Bo Gritz

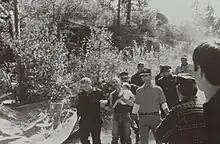
Bo Gritz at Ruby Ridge

Gritz has used his influence within the Christian Patriot movement to mediate between legal authorities and far-right activists. In 1992, he mediated during the Ruby Ridge crisis involving fellow military veteran Randy Weaver. In 1996, Gritz unsuccessfully attempted to negotiate an end to the standoff involving the Montana Freemen, an anti-government White separatist militia group. After unsuccessful negotiations, Gritz left in frustration, predicting that the FBI would arrest the Freemen.